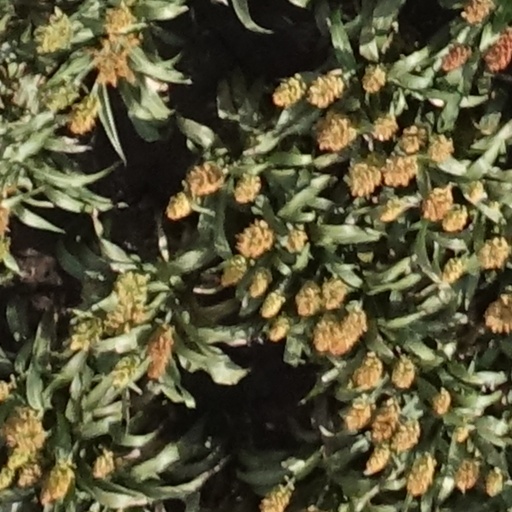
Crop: sorghum